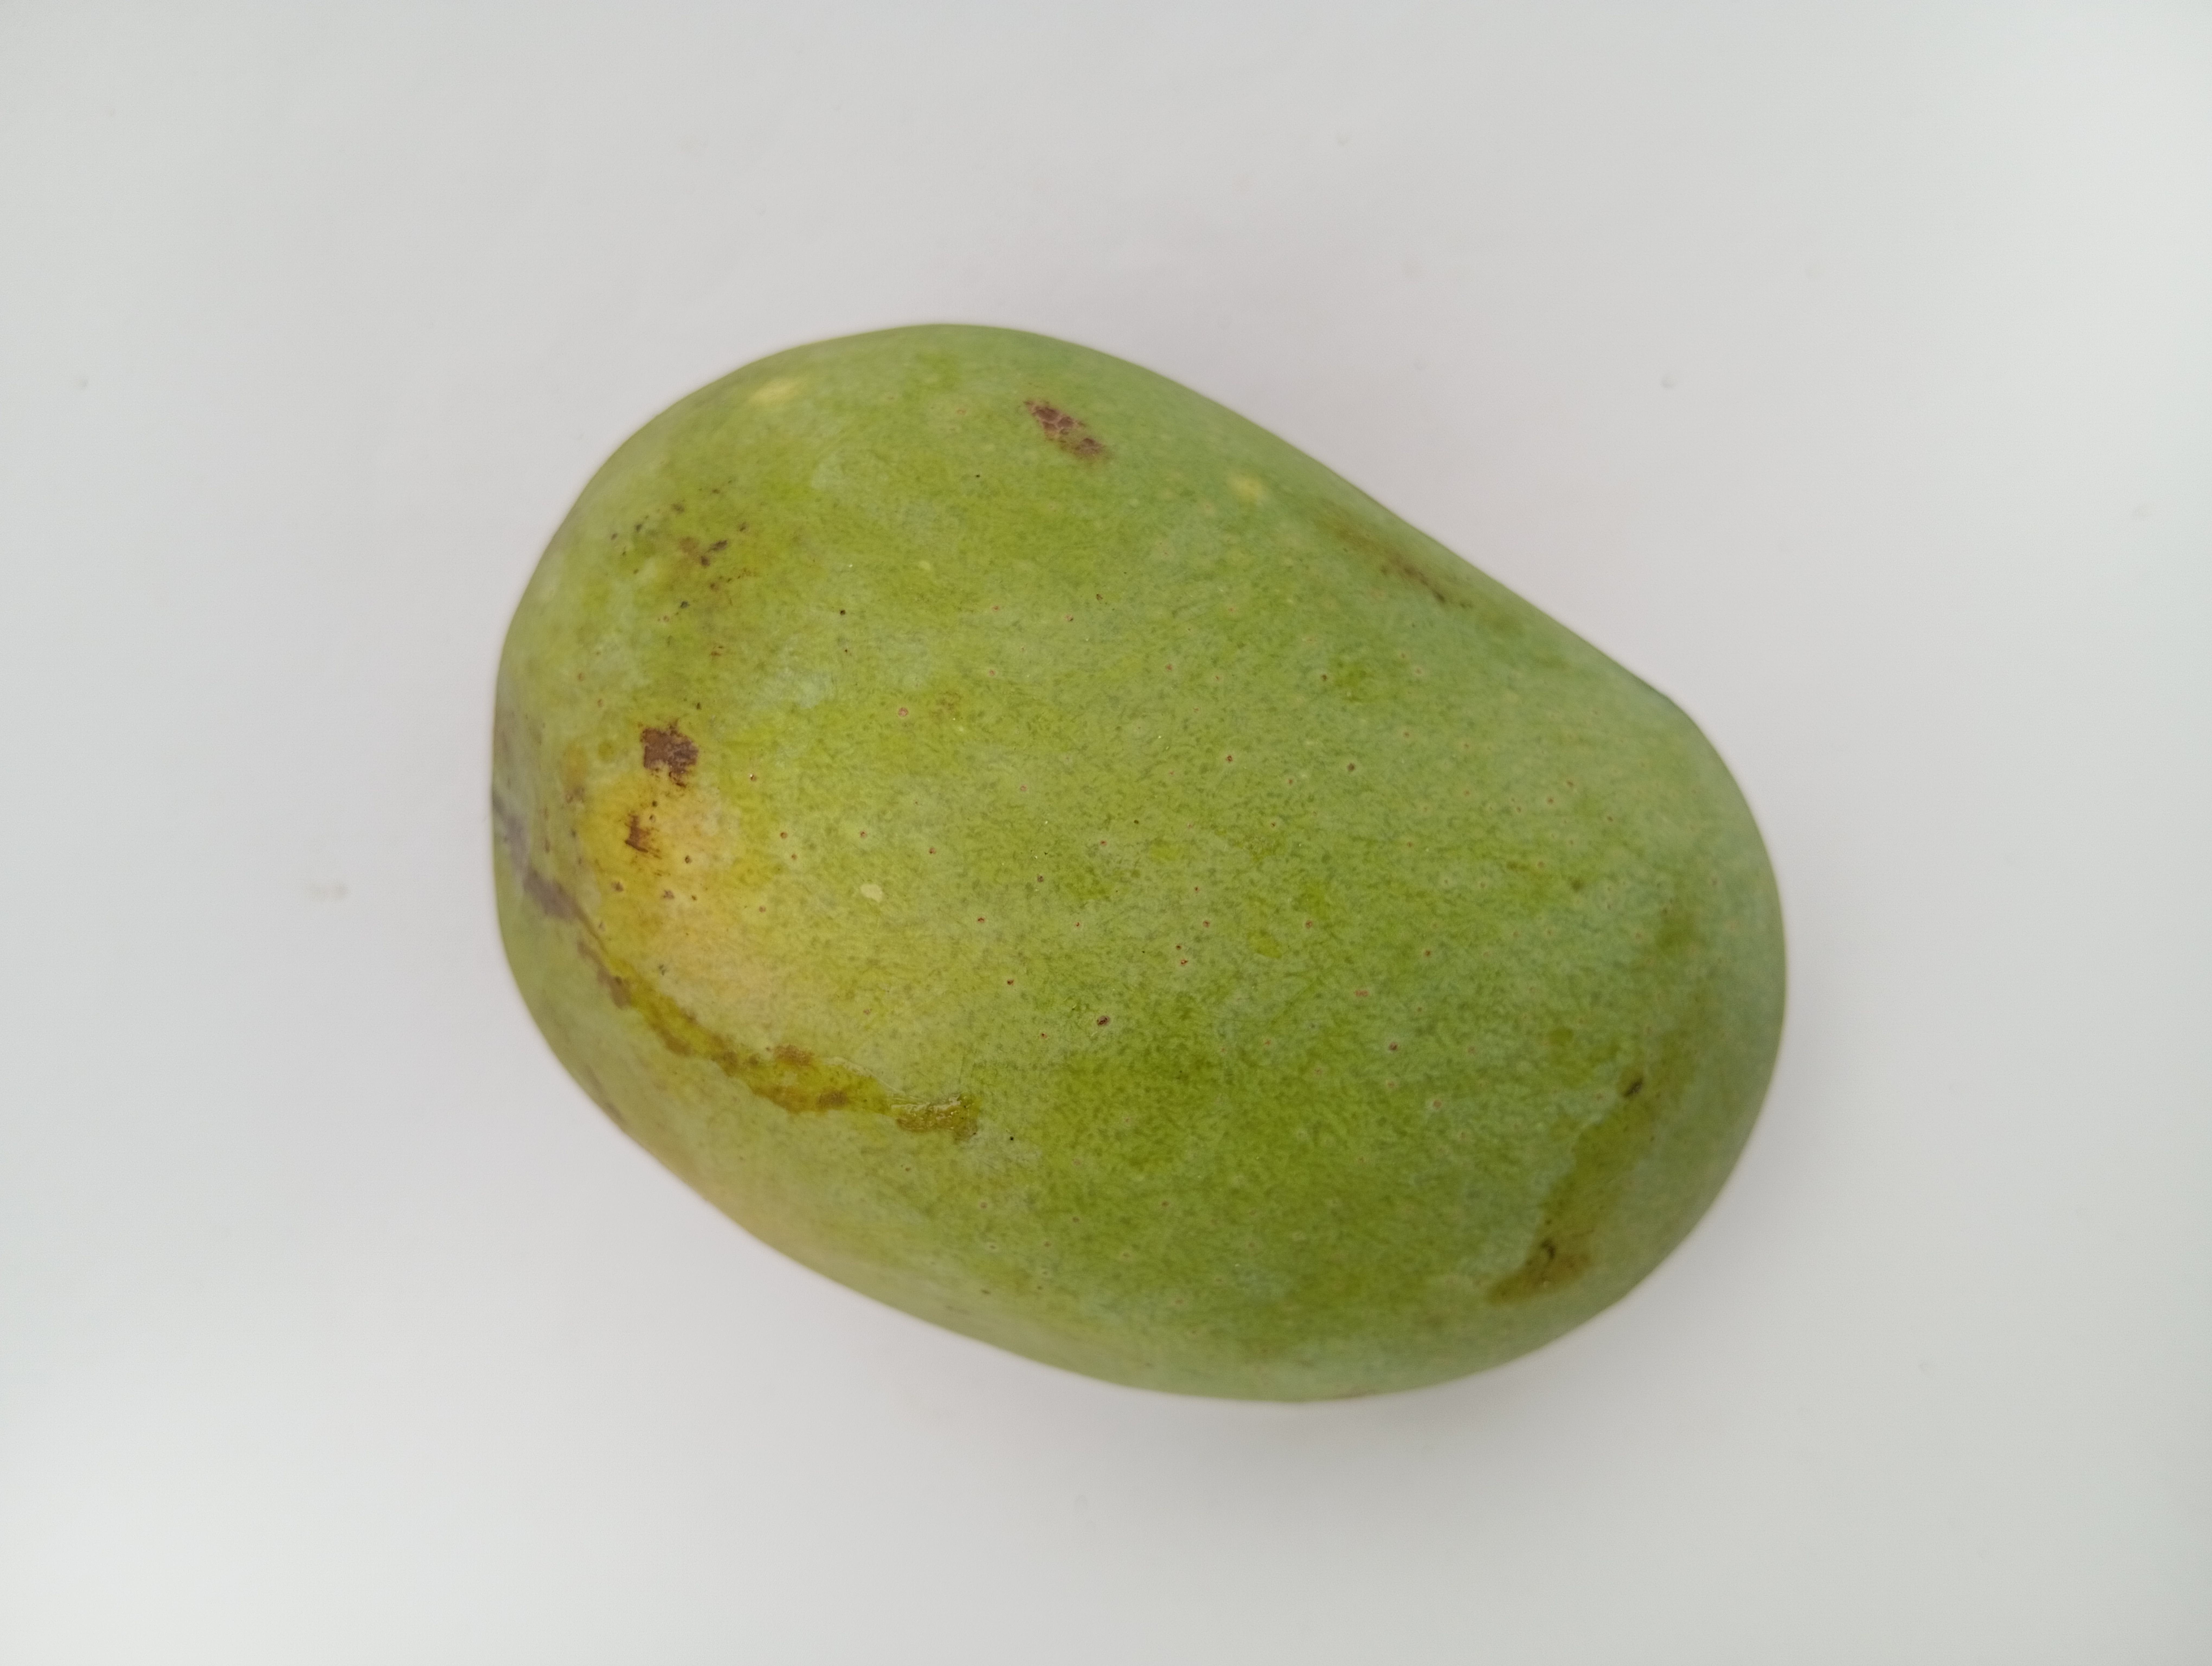
Mango variety: Langra